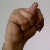
The image shows a hand gesture representing the letter 'N' in Indian Sign Language.